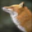
Label: fox